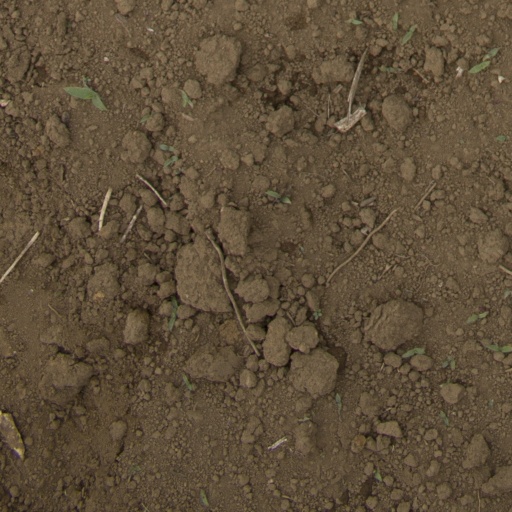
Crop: Jerusalem artichoke